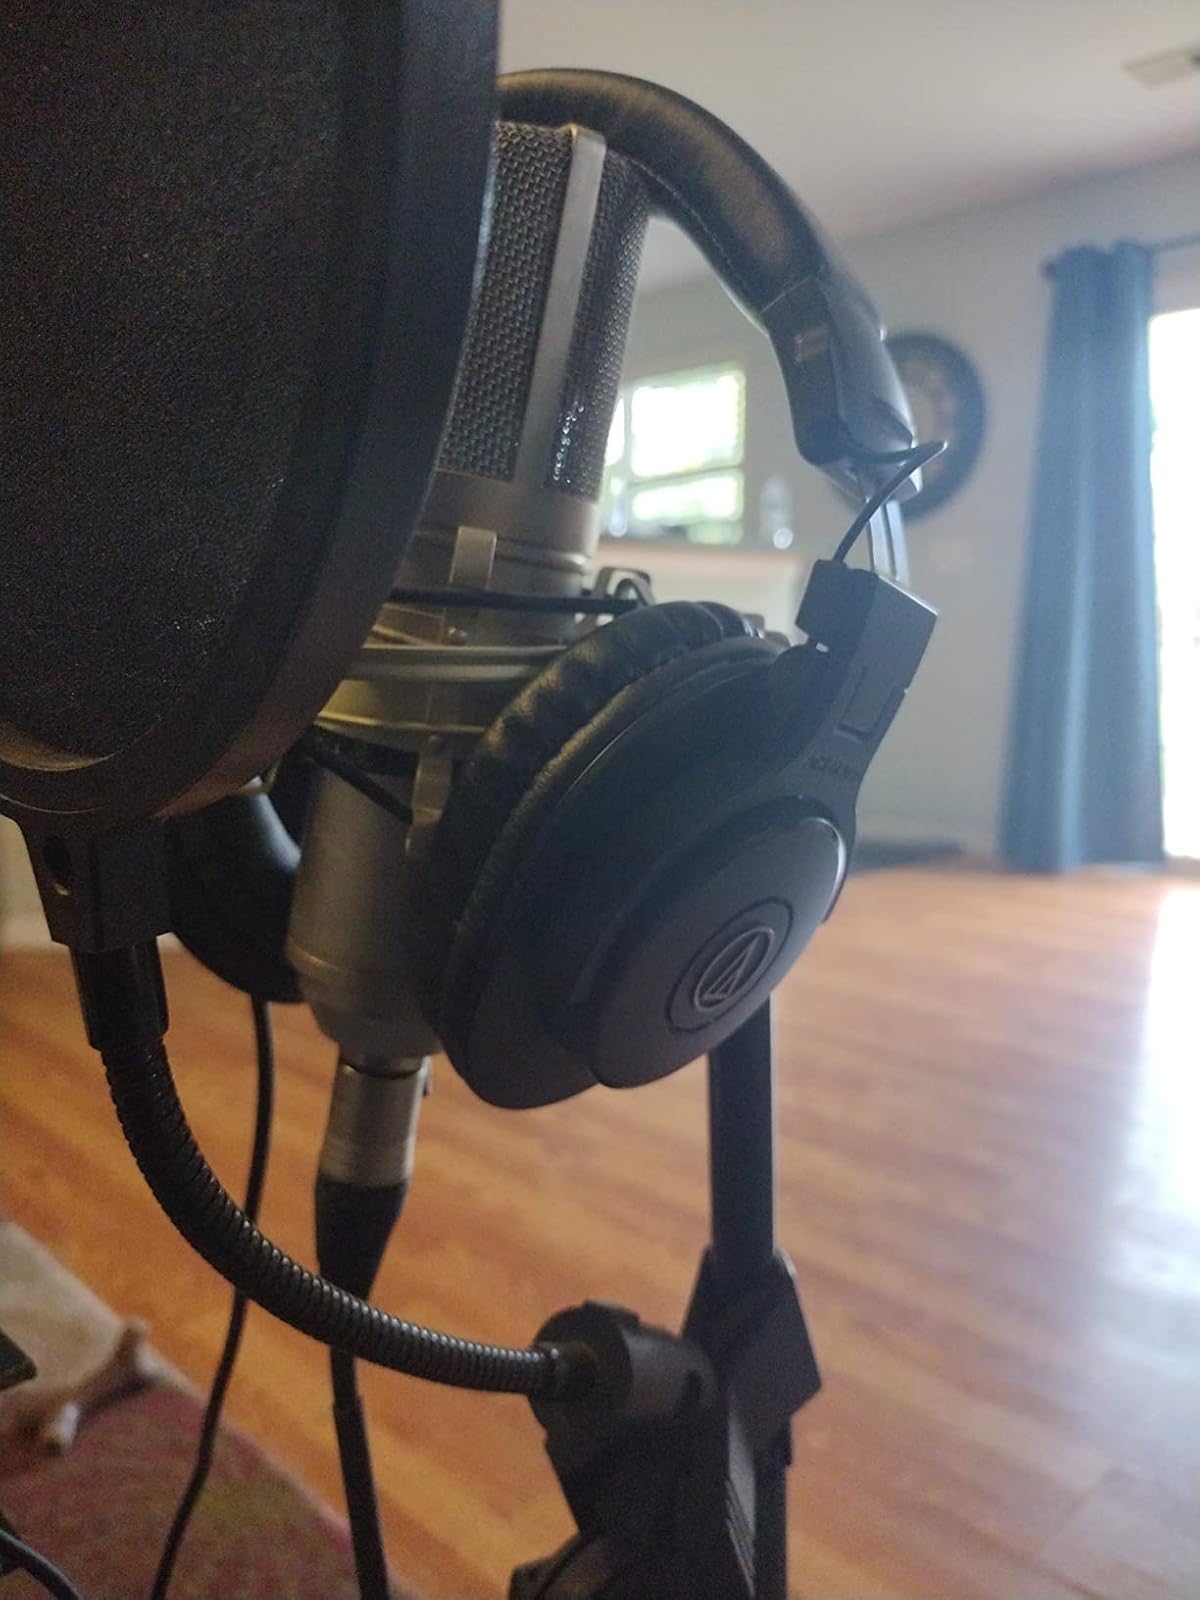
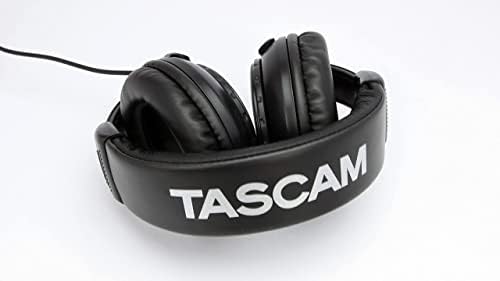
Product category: headphones
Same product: no